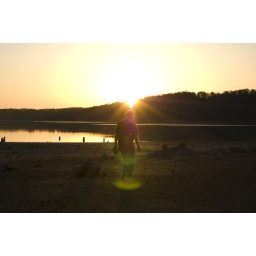
sunset silhouette in the dry bed of lake purdy